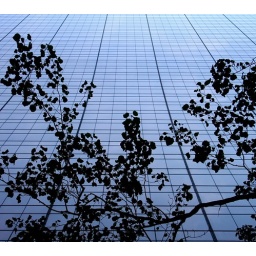
A tree silhouetted against a highrise building in New York City.